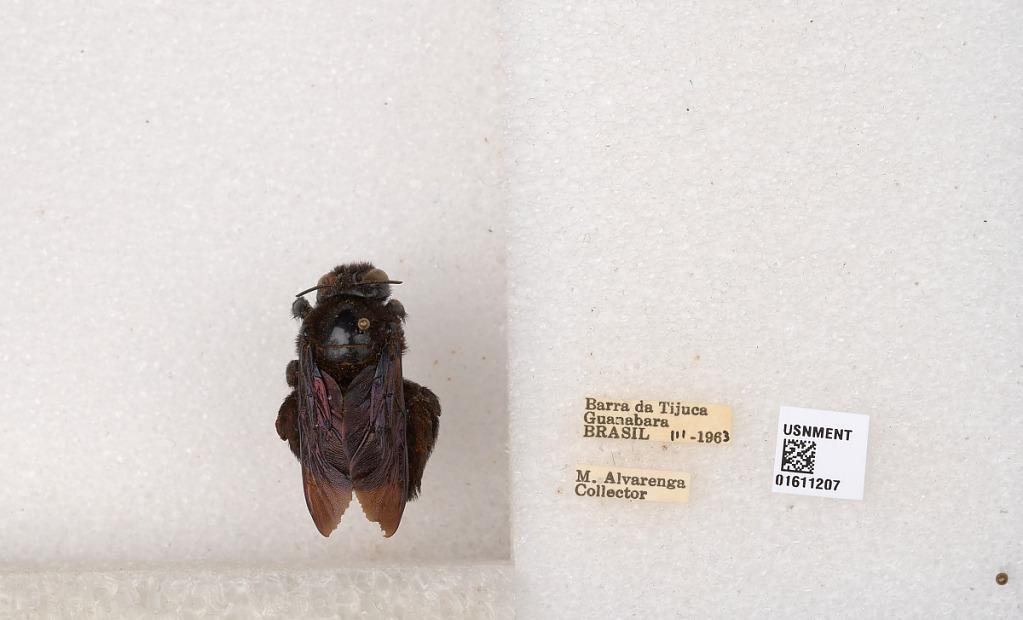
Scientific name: Xylocopa
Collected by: R. Roberts
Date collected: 1963-3-1
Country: Brazil
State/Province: Rio de Janeiro
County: Rio de Janeiro
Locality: Barra da Tijuca, Guanabara